Aerial advertising

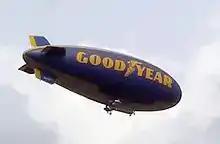
The Goodyear Blimp uses branding and animated lighting displays.

Aerial advertising is a form of advertising that incorporates the use of flogos, manned aircraft, or drones to create, transport, or display, advertising media. The media can be "static", such as a banner, logo, lighted sign or sponsorship branding. It can also be "dynamic", such as animated lighted signage, skywriting, or audio.